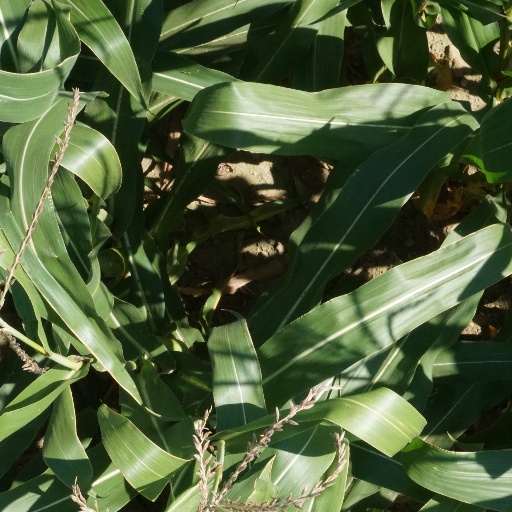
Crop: maize; corn